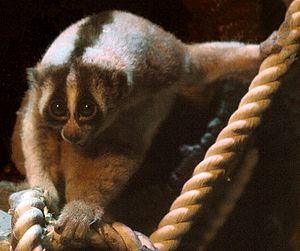
Le nycticèbe de Java est un primate originaire des parties occidentale et centrale de l'île de Java, en Indonésie. Longtemps considérée comme une sous-espèce du loris lent, des études génétiques et morphologiques récentes tendent à le considérer comme une espèce, à part entière, Nycticebus javanicus. Selon l'Union internationale pour la conservation de la nature, l'espèce est en danger critique d'extinction en raison du braconnage lié au trafic d'animaux de compagnie exotiques ainsi que de l'utilisation de cet animal dans la médecine traditionnelle. Les populations restantes ont une faible densité et la destruction de leur habitat est une menace importante.